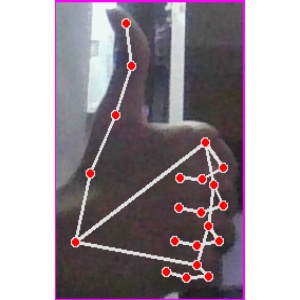
अक्षर: थ